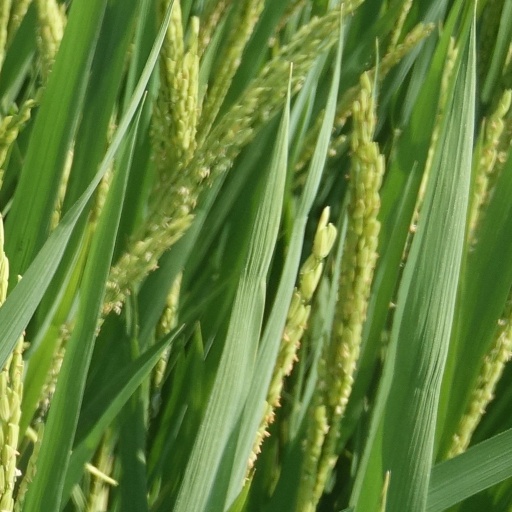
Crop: rice